Oscar Kambona

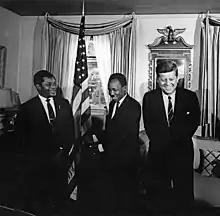
Oscar Kambona with President Nyerere and President Kennedy in 1963

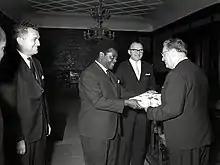
Oscar Kambona with President of Yugoslavia Josip Broz Tito in Belgrade in 1964

Kambona became the secretary-general of the Tanganyika African National Union (TANU) during the struggle for independence and worked closely with Nyerere, who was president of TANU, the party that led Tanganyika to independence. Tanganyika secured independence from Britain on December 9, 1961.